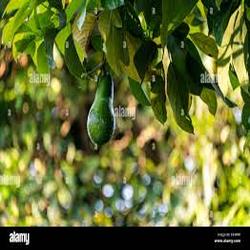
Label: Avocado